Richard Sorge

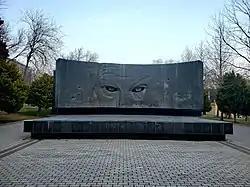
Monument to Richard Sorge in Baku

Sorge and Christiane married in May 1921. In 1922, he was relocated to Frankfurt, where he gathered intelligence about the business community. In the summer of 1923, he took part in the "Erste Marxistische Arbeitswoche" ("First Marxist Work Week") Conference in Ilmenau. Sorge continued his work as a journalist and also helped organize the library of the Institute for Social Research, a new Marxist think tank in Frankfurt.